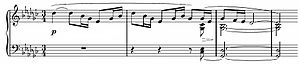
Frase (musik)
Komponister bruger ofte linjer (øverst) for at markere fraseringen af musikken.
En frase er i den musikalske kompositionslære en lille meningsenhed - dvs. en slags musikalsk sætning, som består af et kortere eller længere toneforløb. Flere fraser kan danne en såkaldt periode.